Azza Besbes

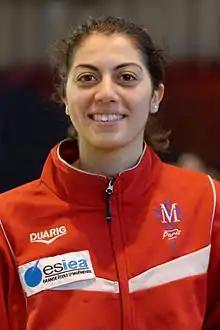

Azza Besbes (born 28 November 1990) is a Tunisian sabre fencer, five-time African champion. She took part in the 2008, 2012 and 2016 Summer Olympics, finishing 7th, 9th and 5th respectively.